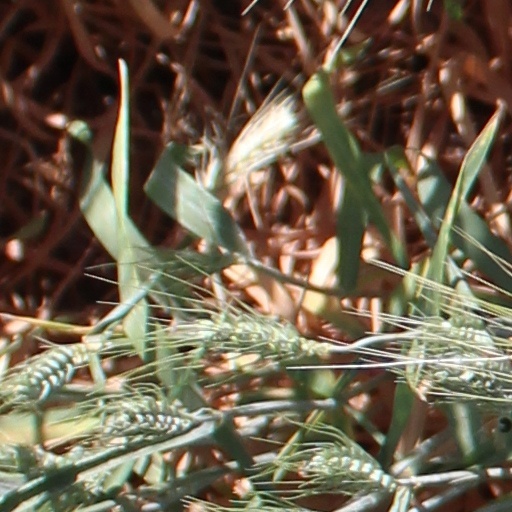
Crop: wheat